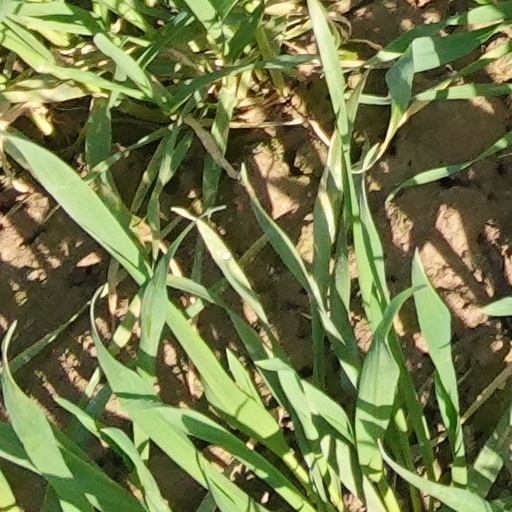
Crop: wheat